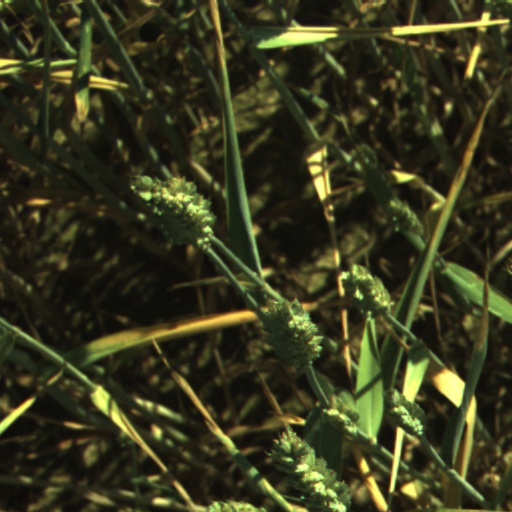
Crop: wheat